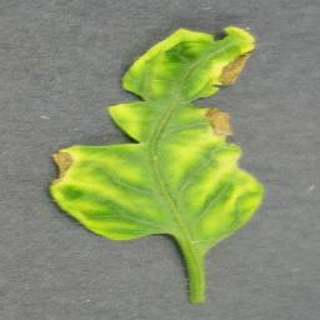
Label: tomato_yellow_leaf_curl_virus